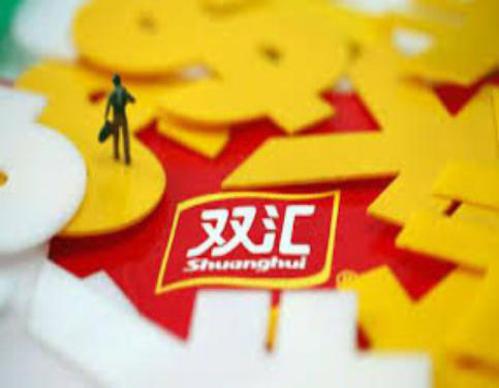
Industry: Food